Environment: real
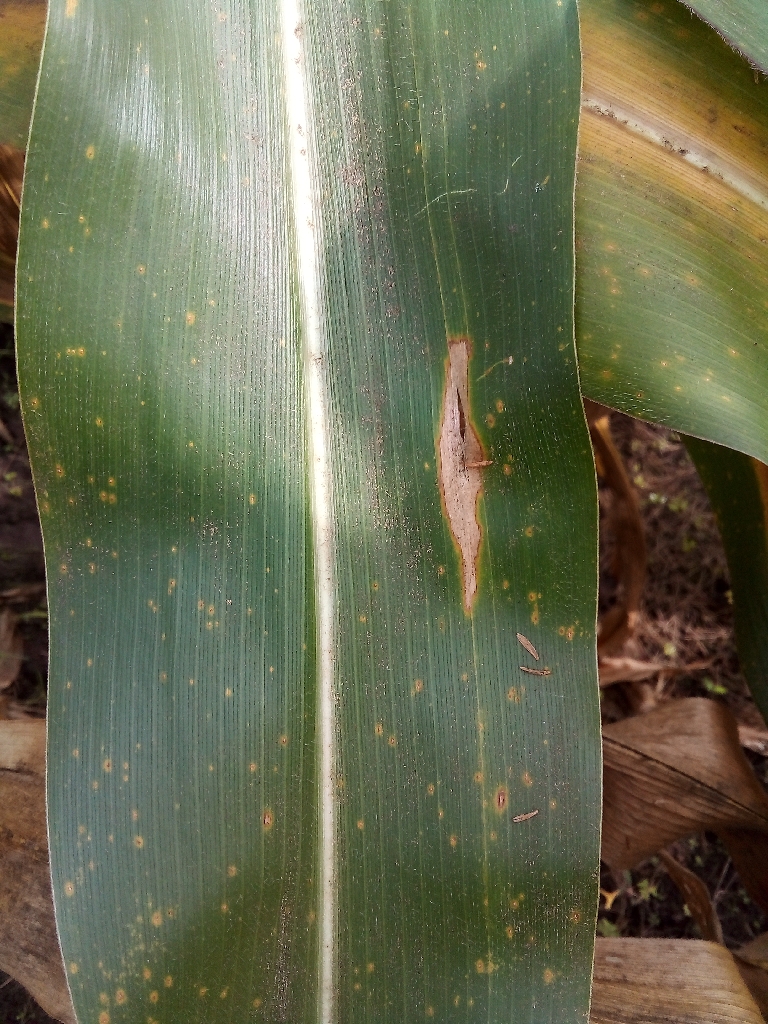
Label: northern_corn_leaf_blight